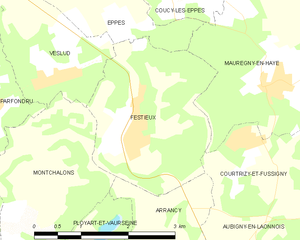
Carte des communes françaises: Festieux